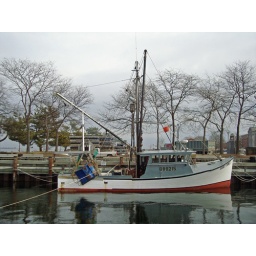
This fishing boat was still running in Newburyport, MA